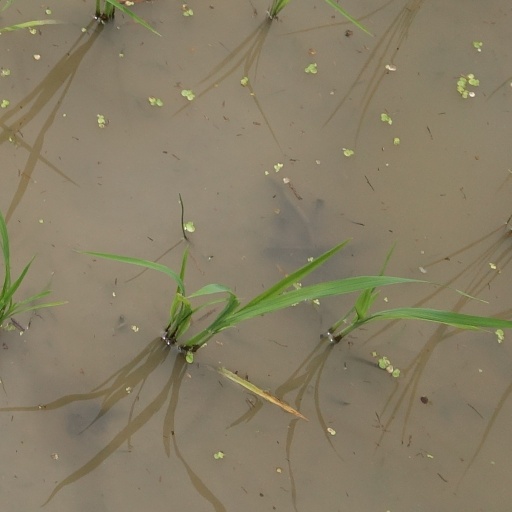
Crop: rice